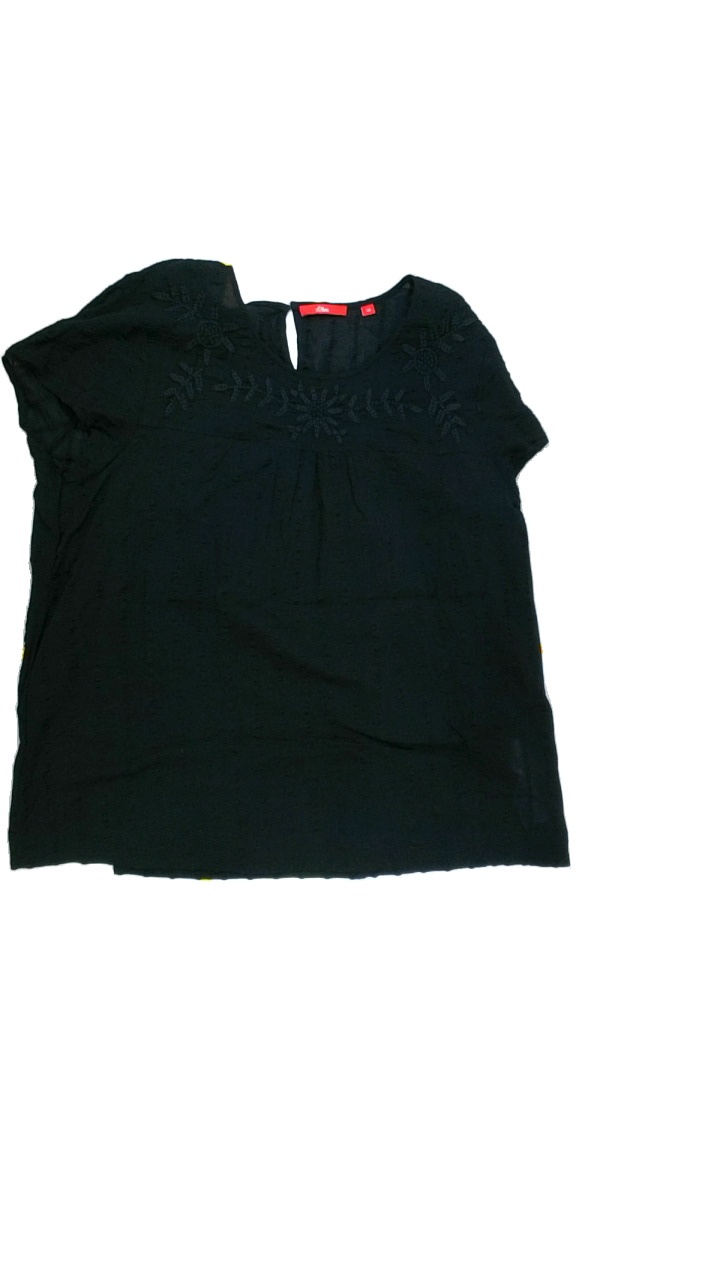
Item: Blouse (Ladies)
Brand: Soliver
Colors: Black
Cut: Regular, C-collar
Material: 100%cotton
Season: Summer
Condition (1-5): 5
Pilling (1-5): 5
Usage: Reuse
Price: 50-100